Describe the emotion expressed in this image:  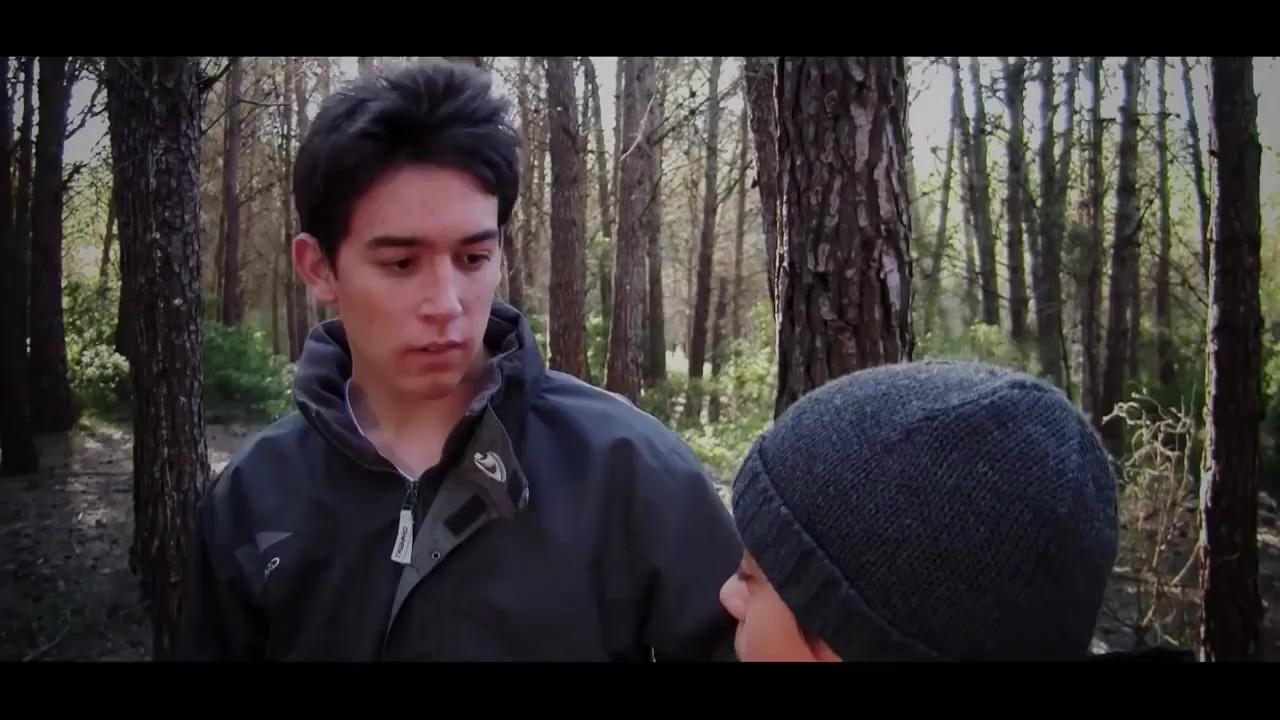
This person displays Suffering, valence and arousal with low intensity.